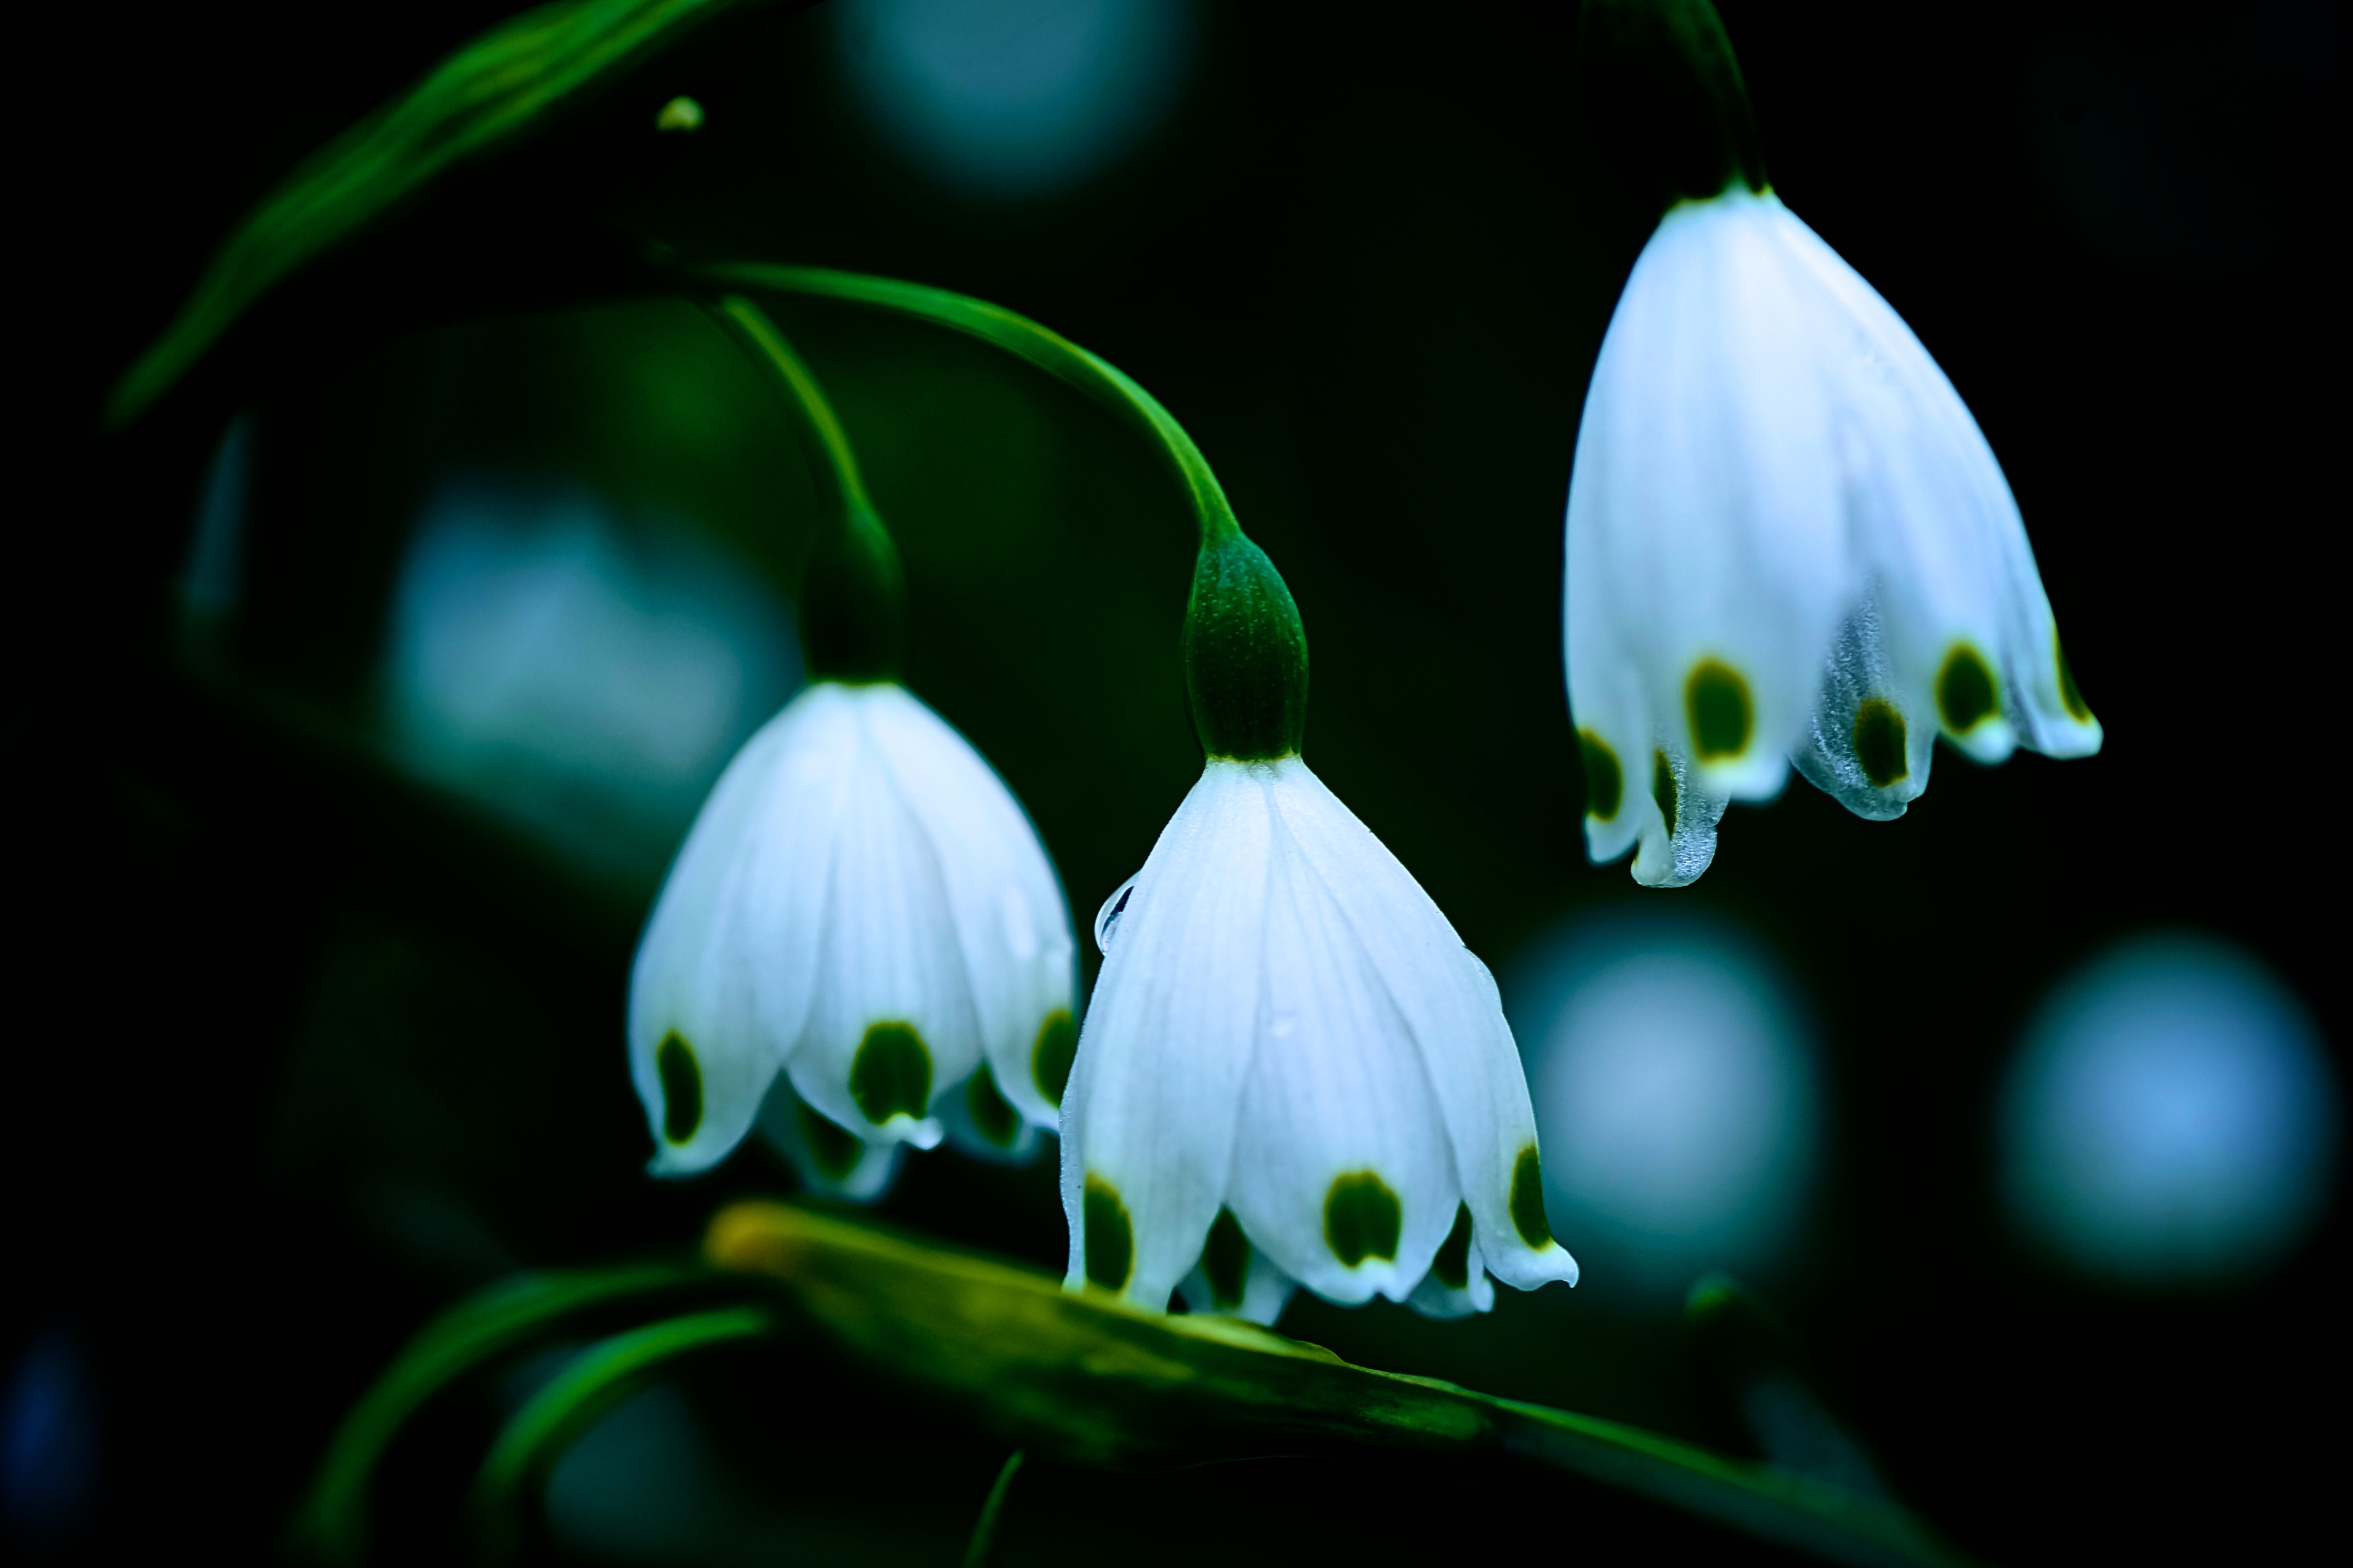
light, plant, white, photography, sunlight, leaf, flower, petal, green, darkness, closeup, flora, snowflake, close up, cool image, yakushiikepark, machida, flowercloseup, galanthus, macro photography, flowering plant, computer wallpaper, land plant